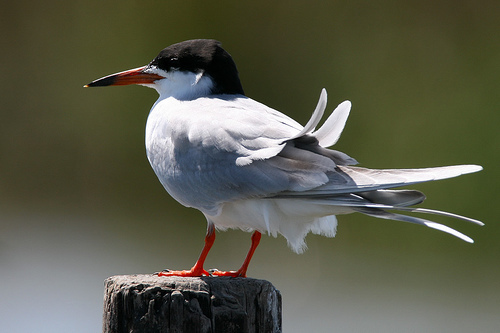
the bird has a white body and red feet and tarsals with a bill that is red and black.
the bird has a black tipped orange bil, white feathers, orange tarsus', and a black crown and nape.
this is a grey bird with a white belly and a black head.
this bird is white with a black head and an elongated orange beak, which matches his sturdy orange feet.
this bird has bright orange feet and legs and carries that color on its beak as well.
a white and gray bird with a black crown and orange legs.
this bird is white with black and has a long, pointy beak.
the bird has a long bill that is red and a grey back.
this is a white bird with a black head and white throat, the beak is pointed and red with a black tip
this white bird has a black crown and a long pointed orange and black bill.
Species: Forsters Tern